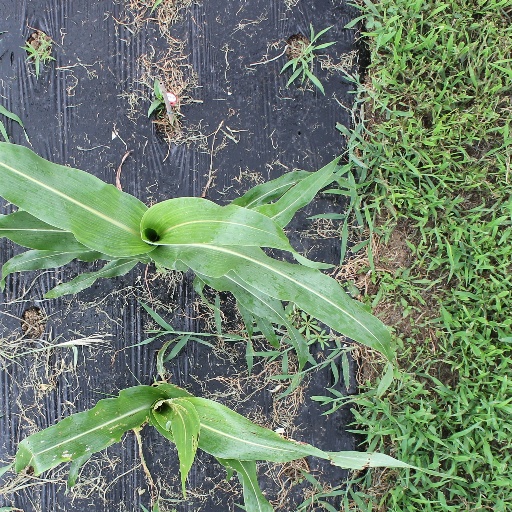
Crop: sorghum